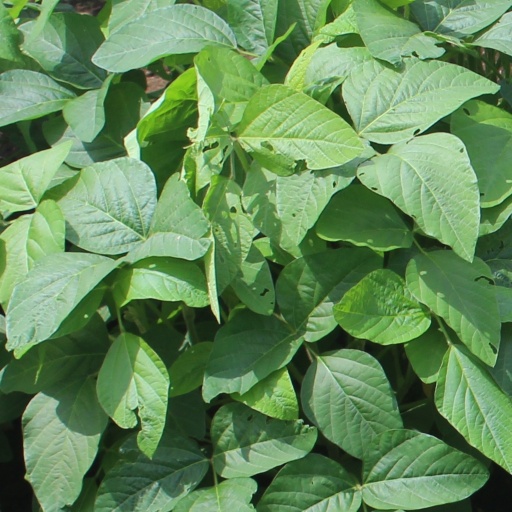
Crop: soybean